Ukrainians in Russia

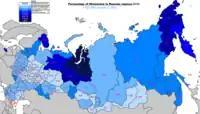
Percentage of Ukrainians in regions of Russia in 2010

The Ukrainian cultural renaissance in Russia began at the end of the 1980s, with the formation of the Slavutych Society in Moscow and the Ukrainian Cultural Centre named after T. Shevchenko in Leningrad (now Saint Petersburg).